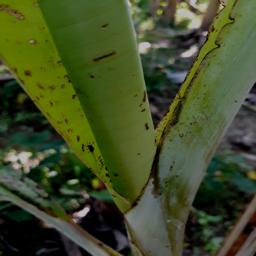
Label: BANANA APHIDS